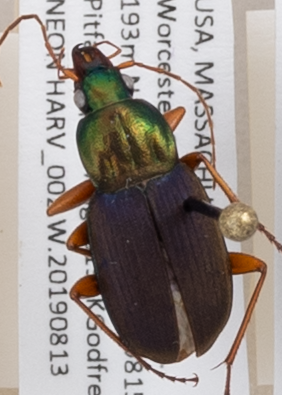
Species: Chlaenius emarginatus
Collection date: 2019-08-13
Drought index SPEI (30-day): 0.39
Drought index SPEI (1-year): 1.28
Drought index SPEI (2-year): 2.09